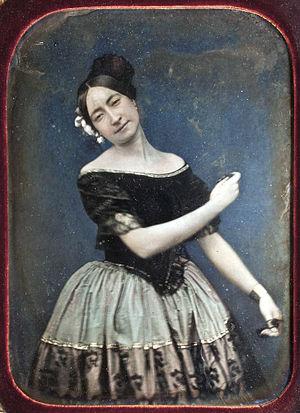
L'Institut du patrimoine culturel de l'Espagne est l'agence gouvernementale dédiée à la conservation et la restauration du patrimoine culturel espagnol tel que défini notamment par la loi 16/1985 du 25 juin 1985. L'institut dépend du ministère de l'Éducation, de la Culture et des Sports. Son personnel est composé de spécialistes de diverses disciplines : architectes, archéologues, ethnologues, restaurateurs, physiciens, géologues, chimistes, biologistes, documentalistes, informaticiens, photographes, bibliothécaires, archivistes et conservateurs, entre autres.
Marie-Antoinette Guy-Stéphan, connue à la scène sous le nom de Marie Guy-Stéphan, est une danseuse française.
Le daguerréotype est un procédé photographique mis au point par Nicéphore Niépce et Louis Daguerre. Il produit une image sans négatif sur une surface d'argent pur, polie comme un miroir, exposée directement à la lumière.
Le boléro est une danse de bal et de théâtre à trois temps, apparue en Espagne au XVIIIᵉ siècle. En 1780, le maître à danser de Charles III, Sebastián Lorenzo Cerezo, le codifie et lui donne ses lettres de noblesse à la scène, participant ainsi à la naissance de la danse académique espagnole, l'« escuela bolera ».